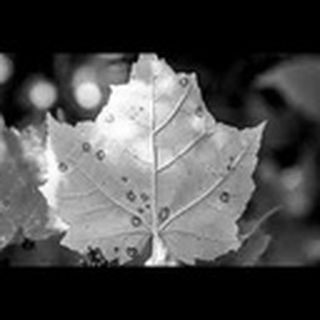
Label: cotton_target_spot